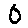
Label: 0